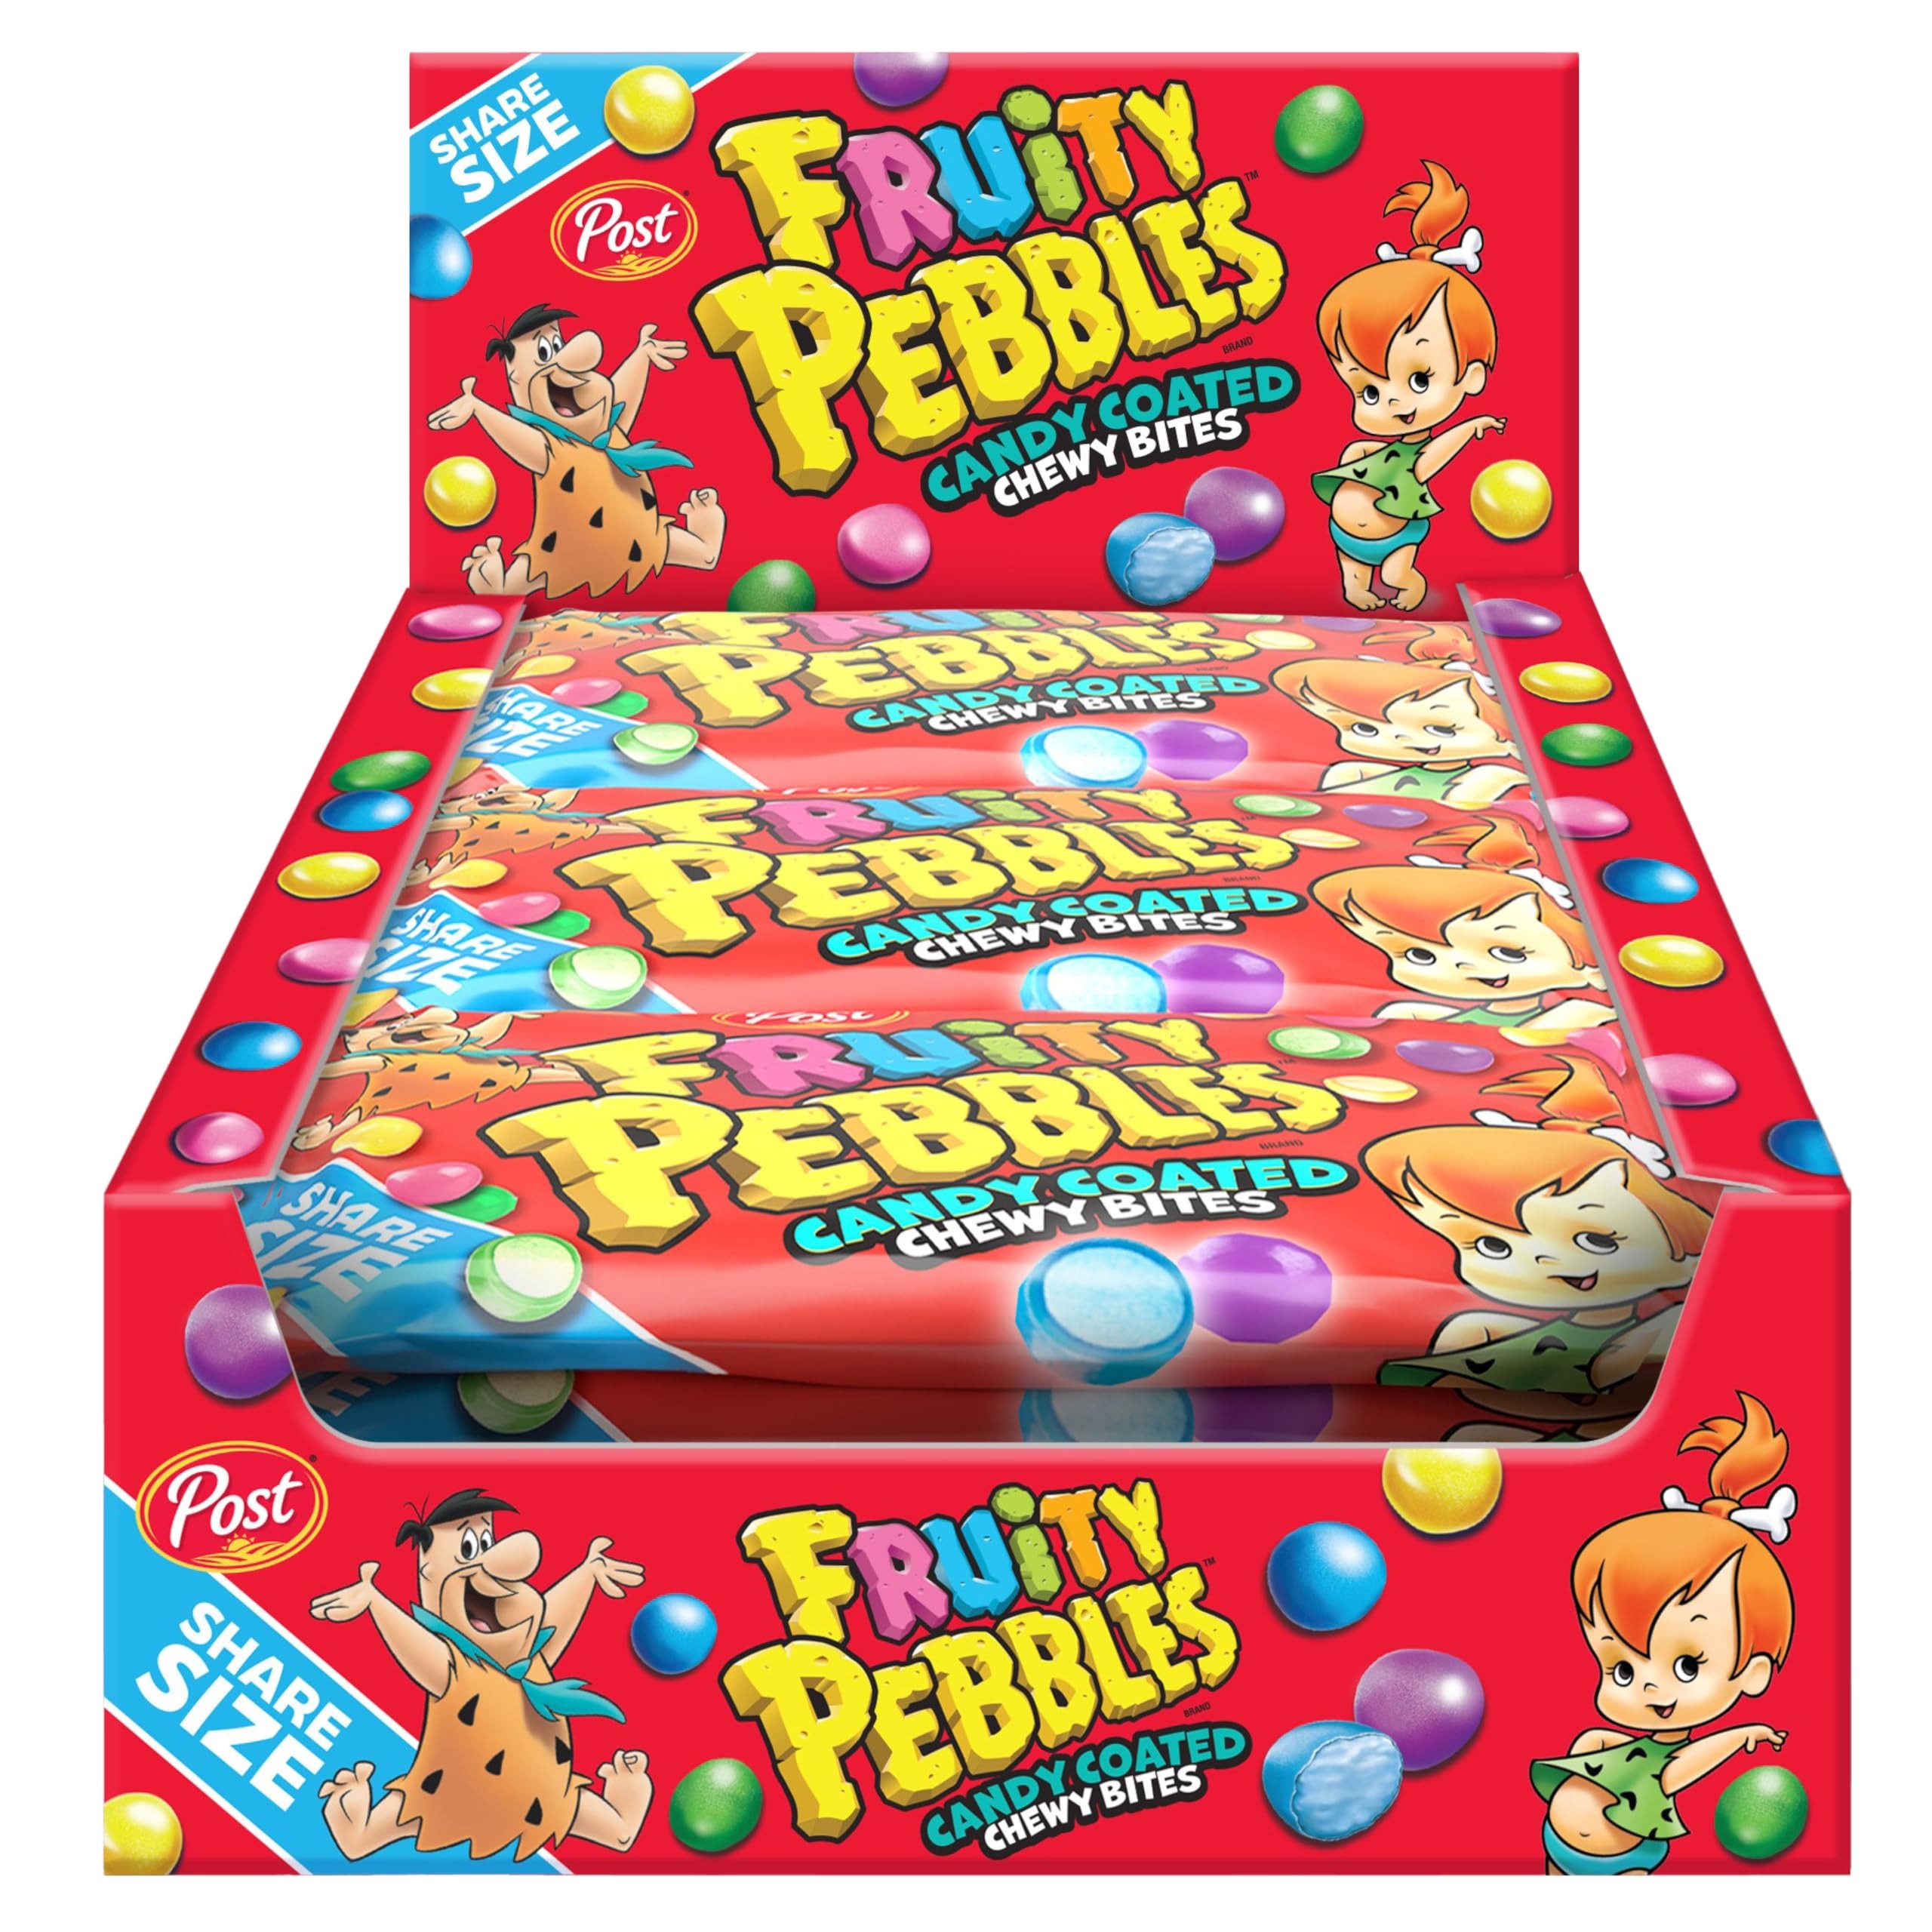
Item Name: Post Fruity PEBBLES Chewy Bites - Fruity Variety Pack - Individually Wrapped Candy - Gluten Free Candy - 3.75oz, Box of 12
Bullet Point 1: INSPIRED BY THE CLASSIC CEREAL: Post Fruity PEBBLES cereal has been capturing the hearts of all age groups and bringing joy to breakfast time for generations. Now, snack time just got better with our intensely fruity and chewy bite candy!
Bullet Point 2: THE FRUITY WAY TO ROCK: Every bite of Post Fruity PEBBLES Chewy Bites Candy has a hard, coated pebble outside and a fruity, chewy candy inside
Bullet Point 3: MAKING EVERY DAY DELICIOUS: Take a pack of tasty Post Fruity PEBBLES Chewy Bites Candy on-the-go!
Bullet Point 4: GREAT FOR SUMMER FUN: Don't worry about melted messes in the warm summer sun - these PEBBLES-inspired candies won't melt like chocolate, making them great for the beach, picnics, camping, classroom candy, or even while enjoying time at home
Bullet Point 5: GLUTEN-FREE: Fruity PEBBLES Chewy Bites Candy are not only bursting with flavor but are also gluten-free, ensuring everyone can enjoy their deliciousness
Product Description: Post Fruity PEBBLES cereal has been capturing the hearts of all age groups and bringing joy to breakfast time for generations. Now, snack time just got better with our intensely fruity and chewy bite candy! Every bite of Post Fruity PEBBLES Chewy Bites Candy has a hard, coated pebble outside and a fruity, chewy candy inside. Take a pack of tasty Post Fruity PEBBLES Chewy Bites Candy on-the-go! Don't worry about melted messes in the warm summer sun - these PEBBLES-inspired candies won't melt like chocolate, making them great for the beach, picnics, camping, classroom candy, or even while enjoying time at home. Fruity PEBBLES Chewy Bites Candy are not only bursting with flavor but are also gluten-free, ensuring everyone can enjoy their deliciousness.
Value: 45.0
Unit: Ounce

Price: 23.99